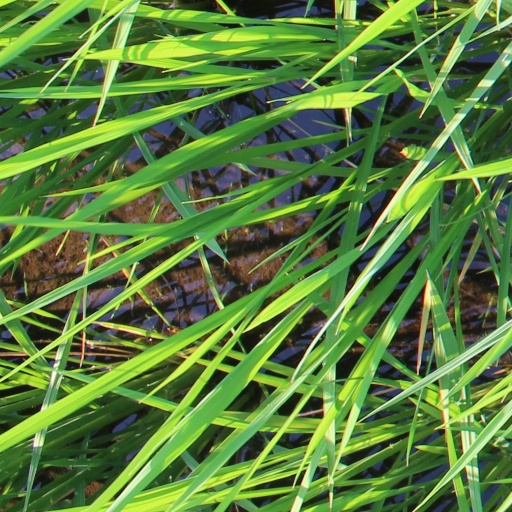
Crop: rice